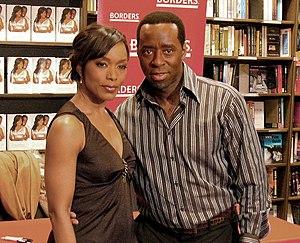
Angela Bassett est une actrice, productrice et réalisatrice américaine, née le 16 août 1958 à New York.